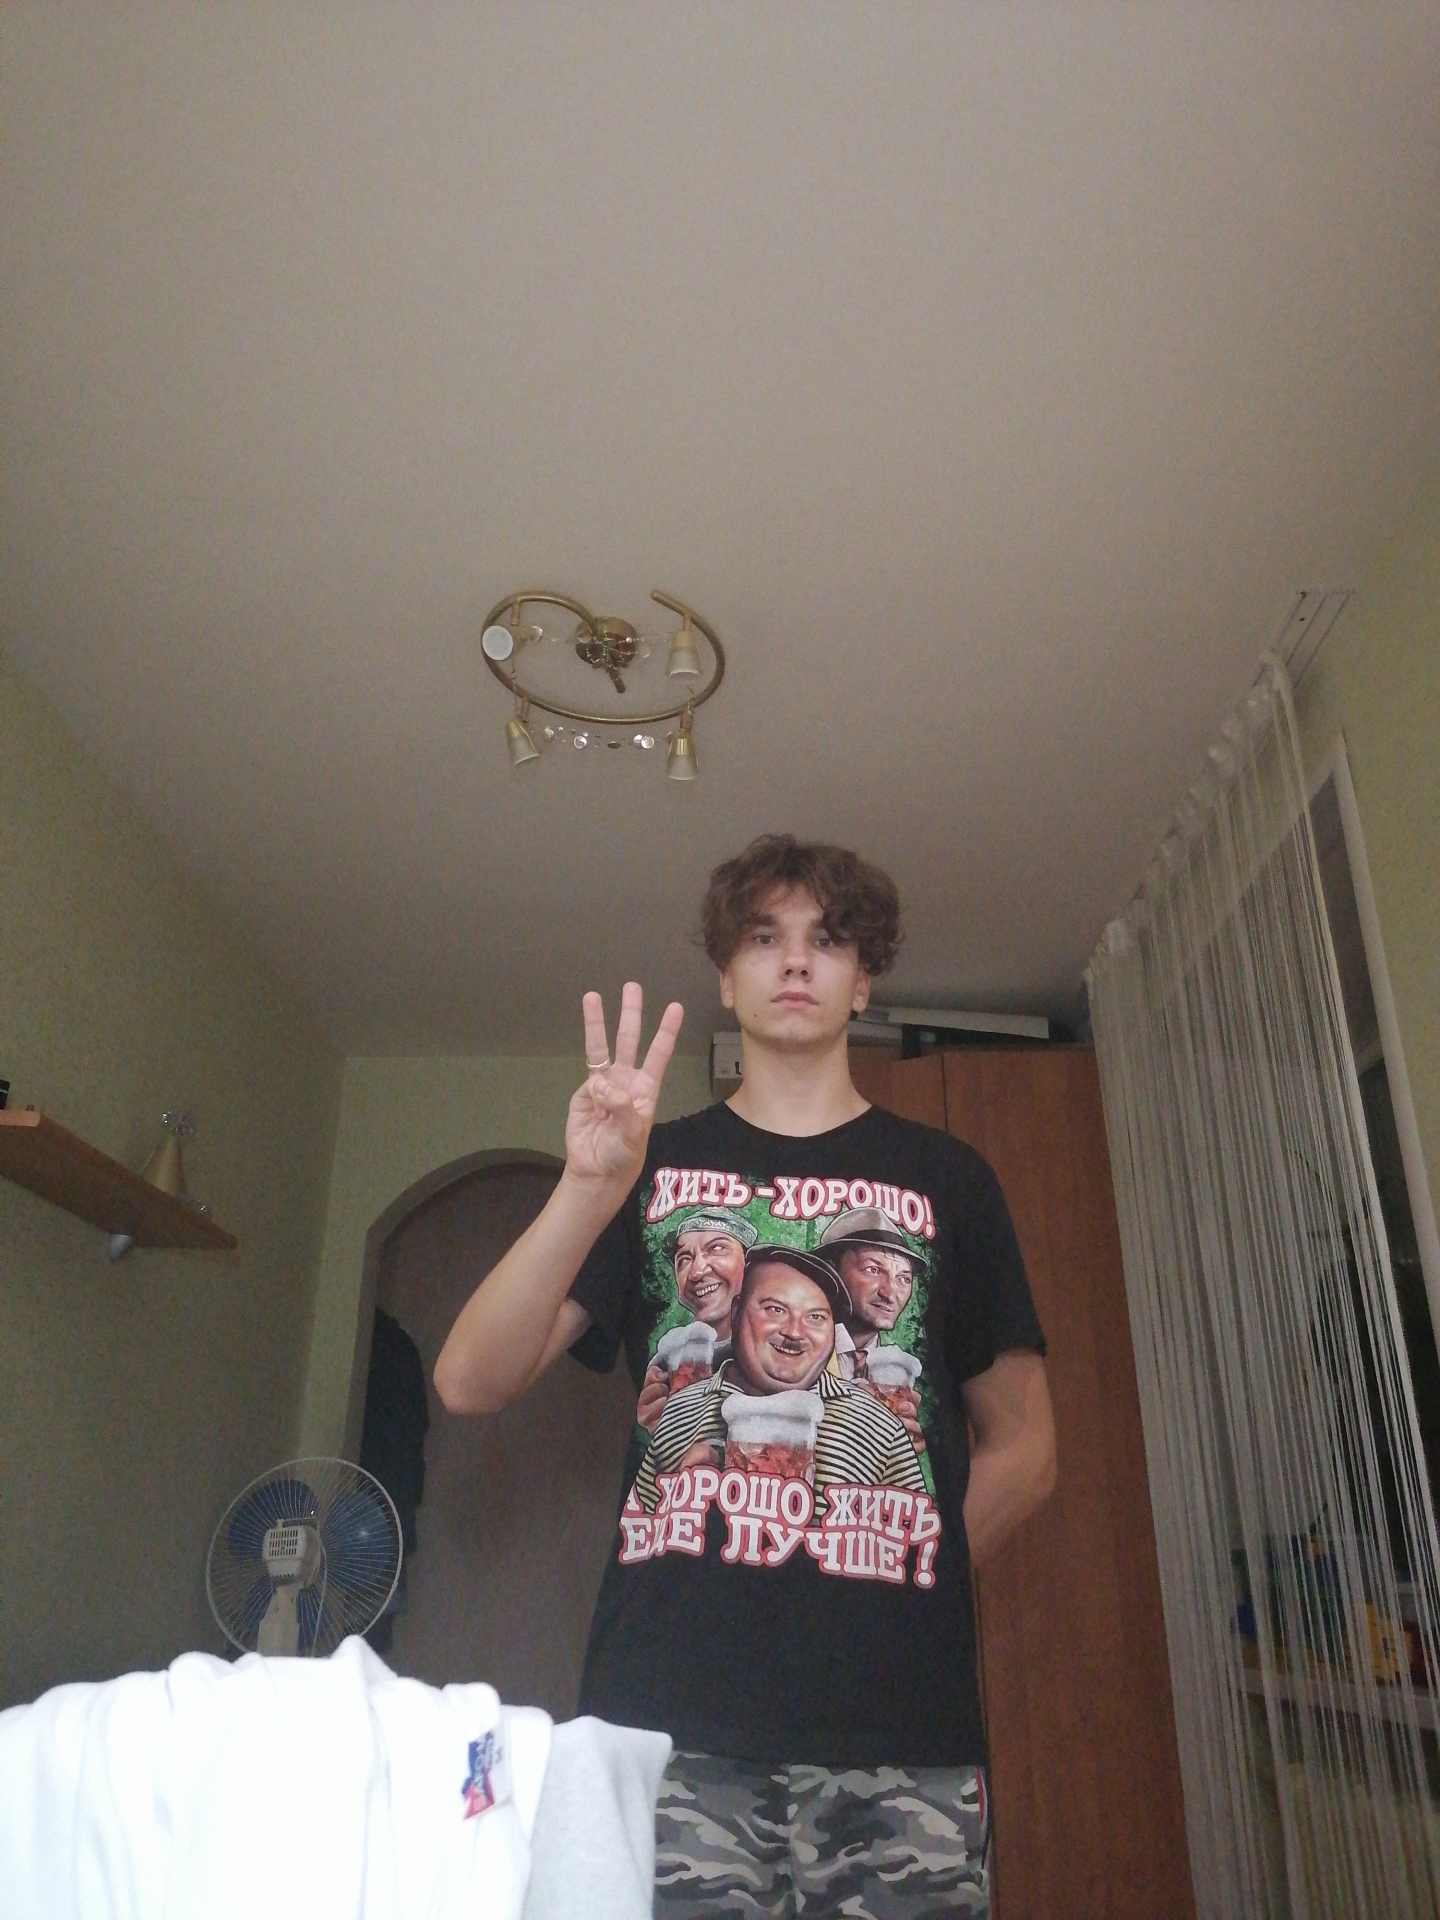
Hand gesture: three